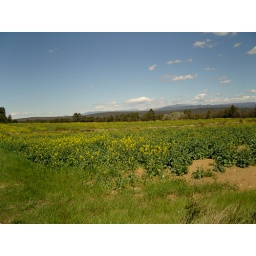
Seldom has a field been this green in Provence